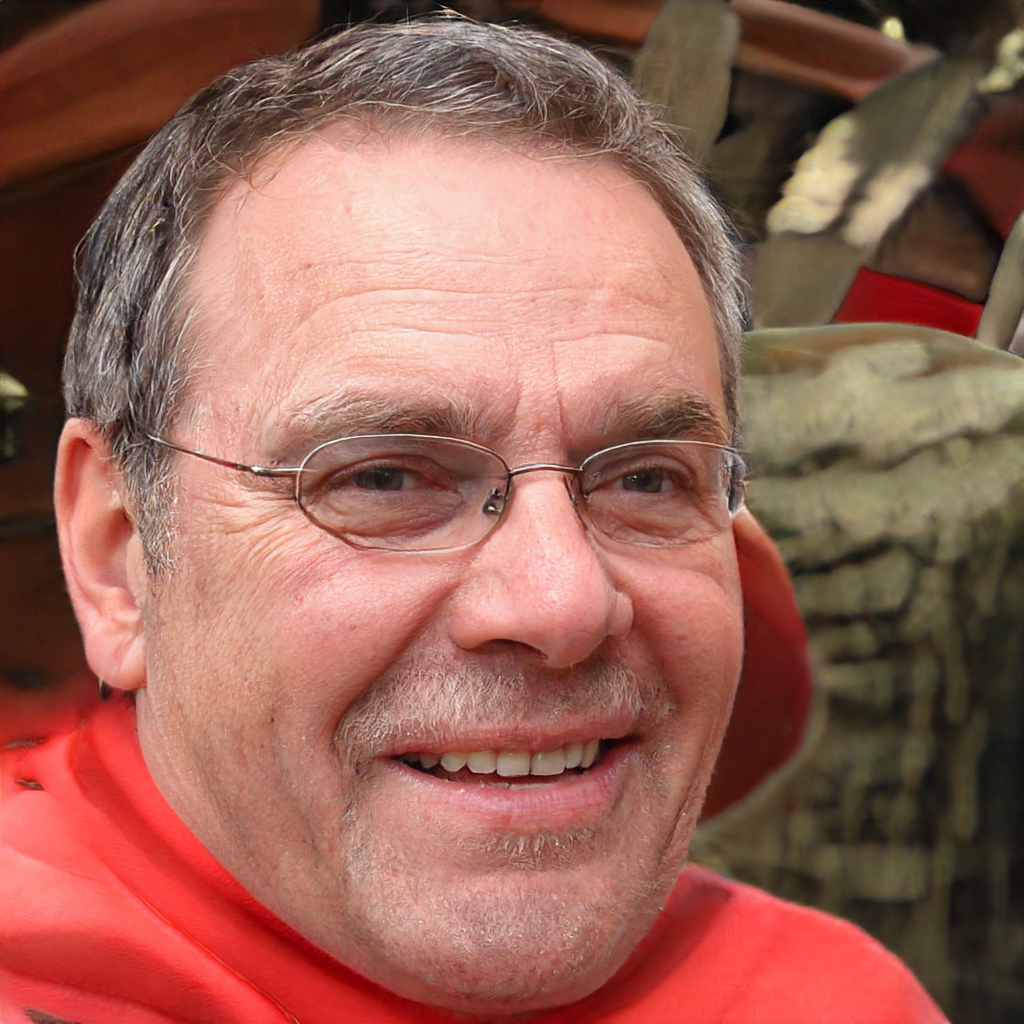
Gender: Male